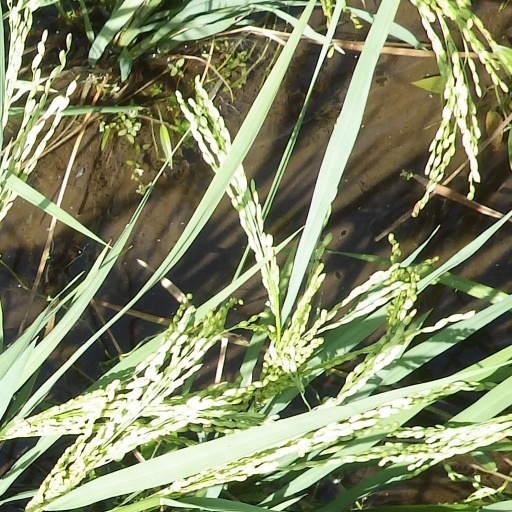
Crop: rice